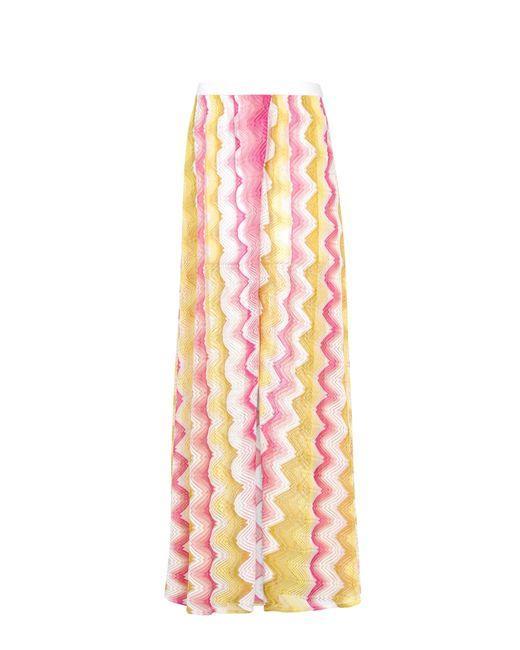
rosa und gelbe bedruckte fließende Hose mit hohem Bund